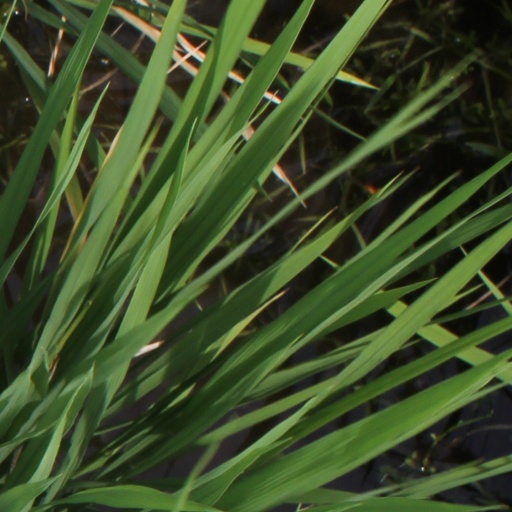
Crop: rice